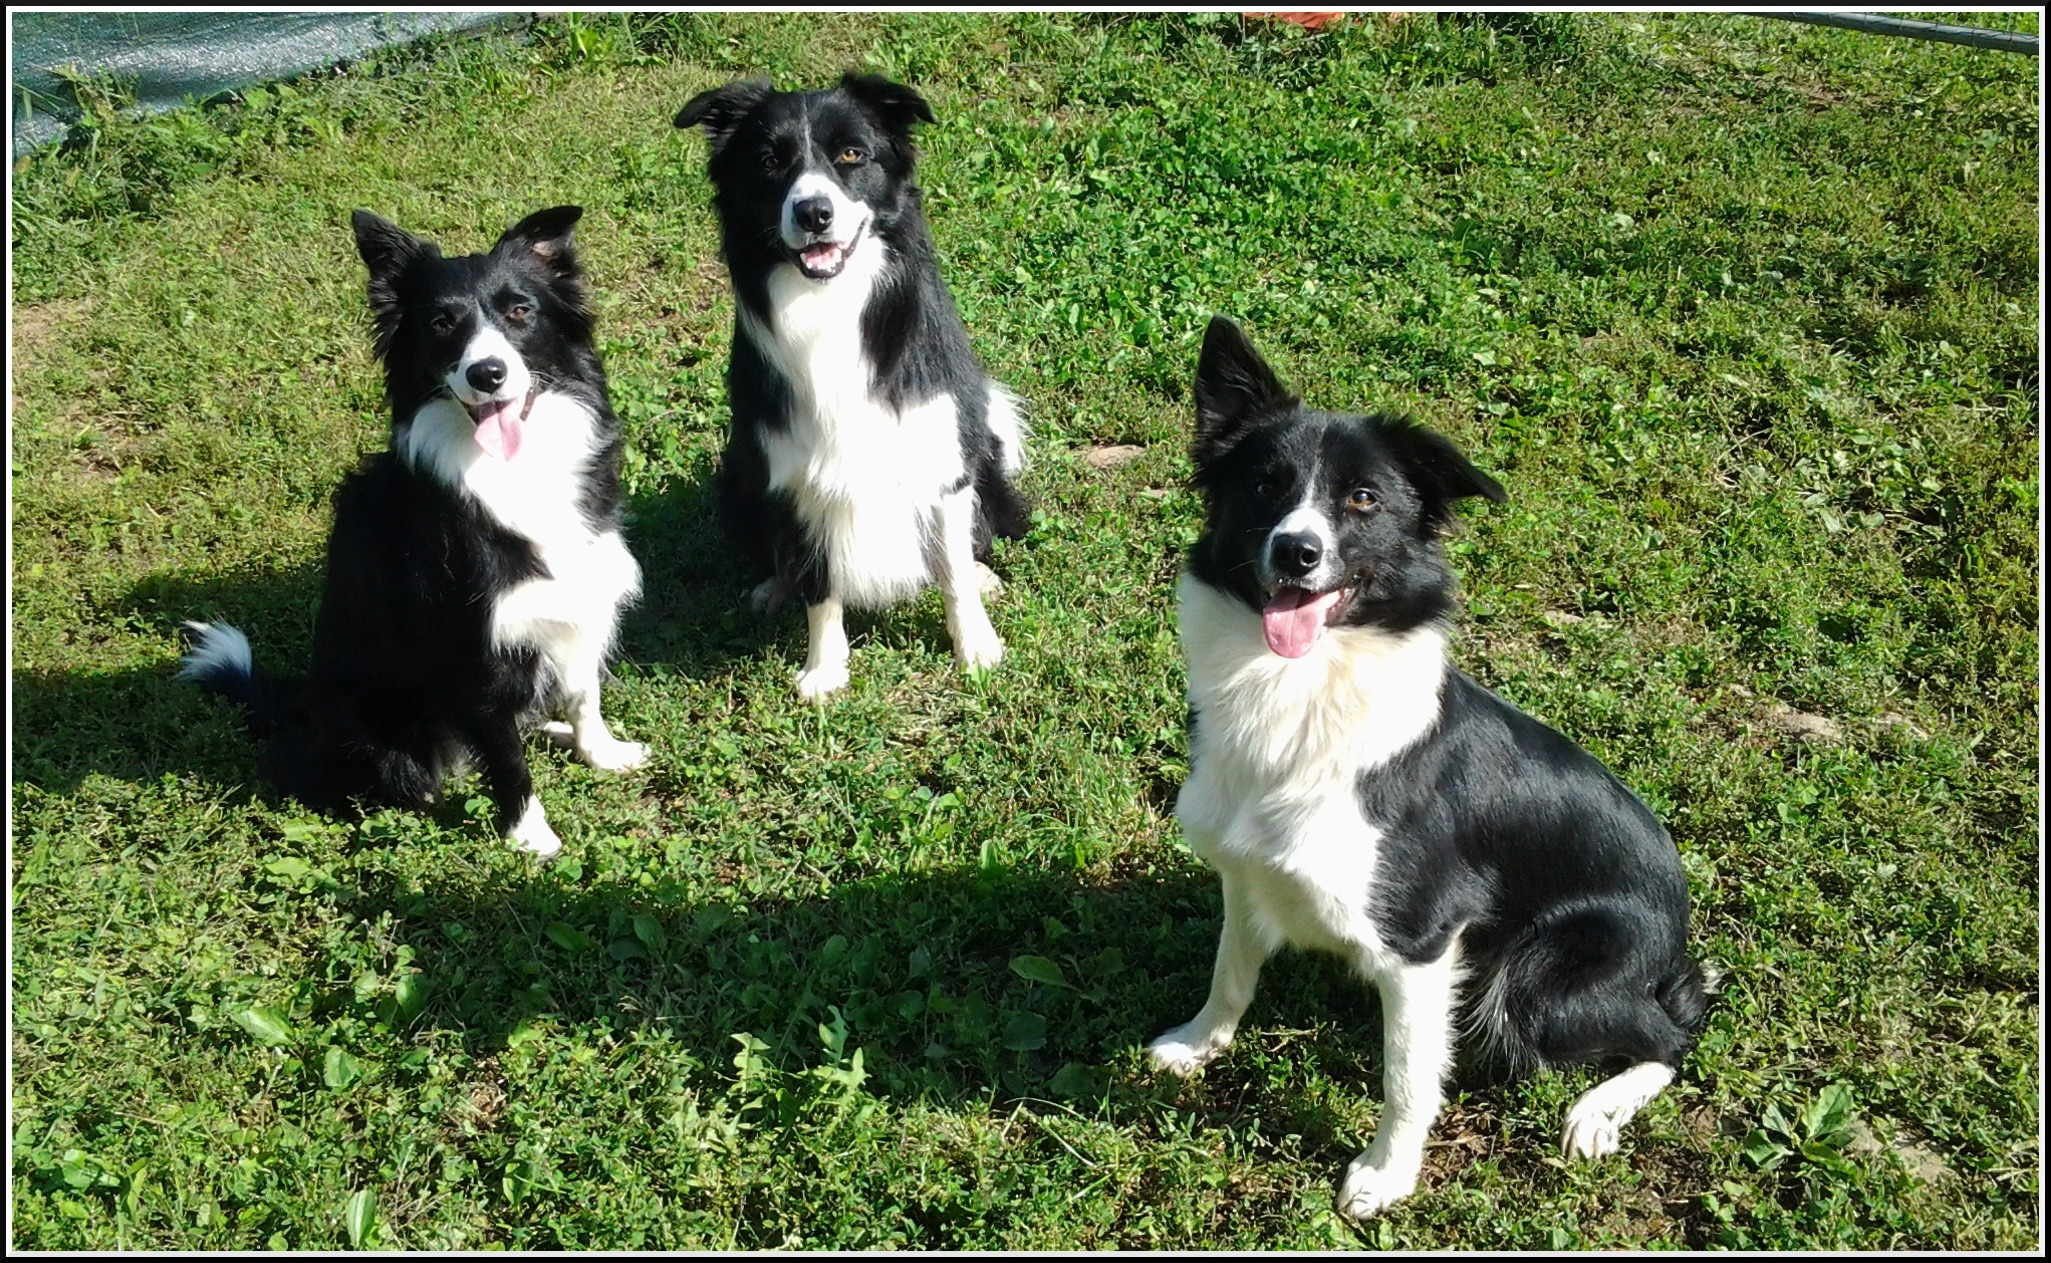
dog, animal, pet, mammal, border collie, beast, vertebrate, dog breed, karelian bear dog, dog like mammal, dog breed group, russo european laika, cardigan welsh corgi, canino